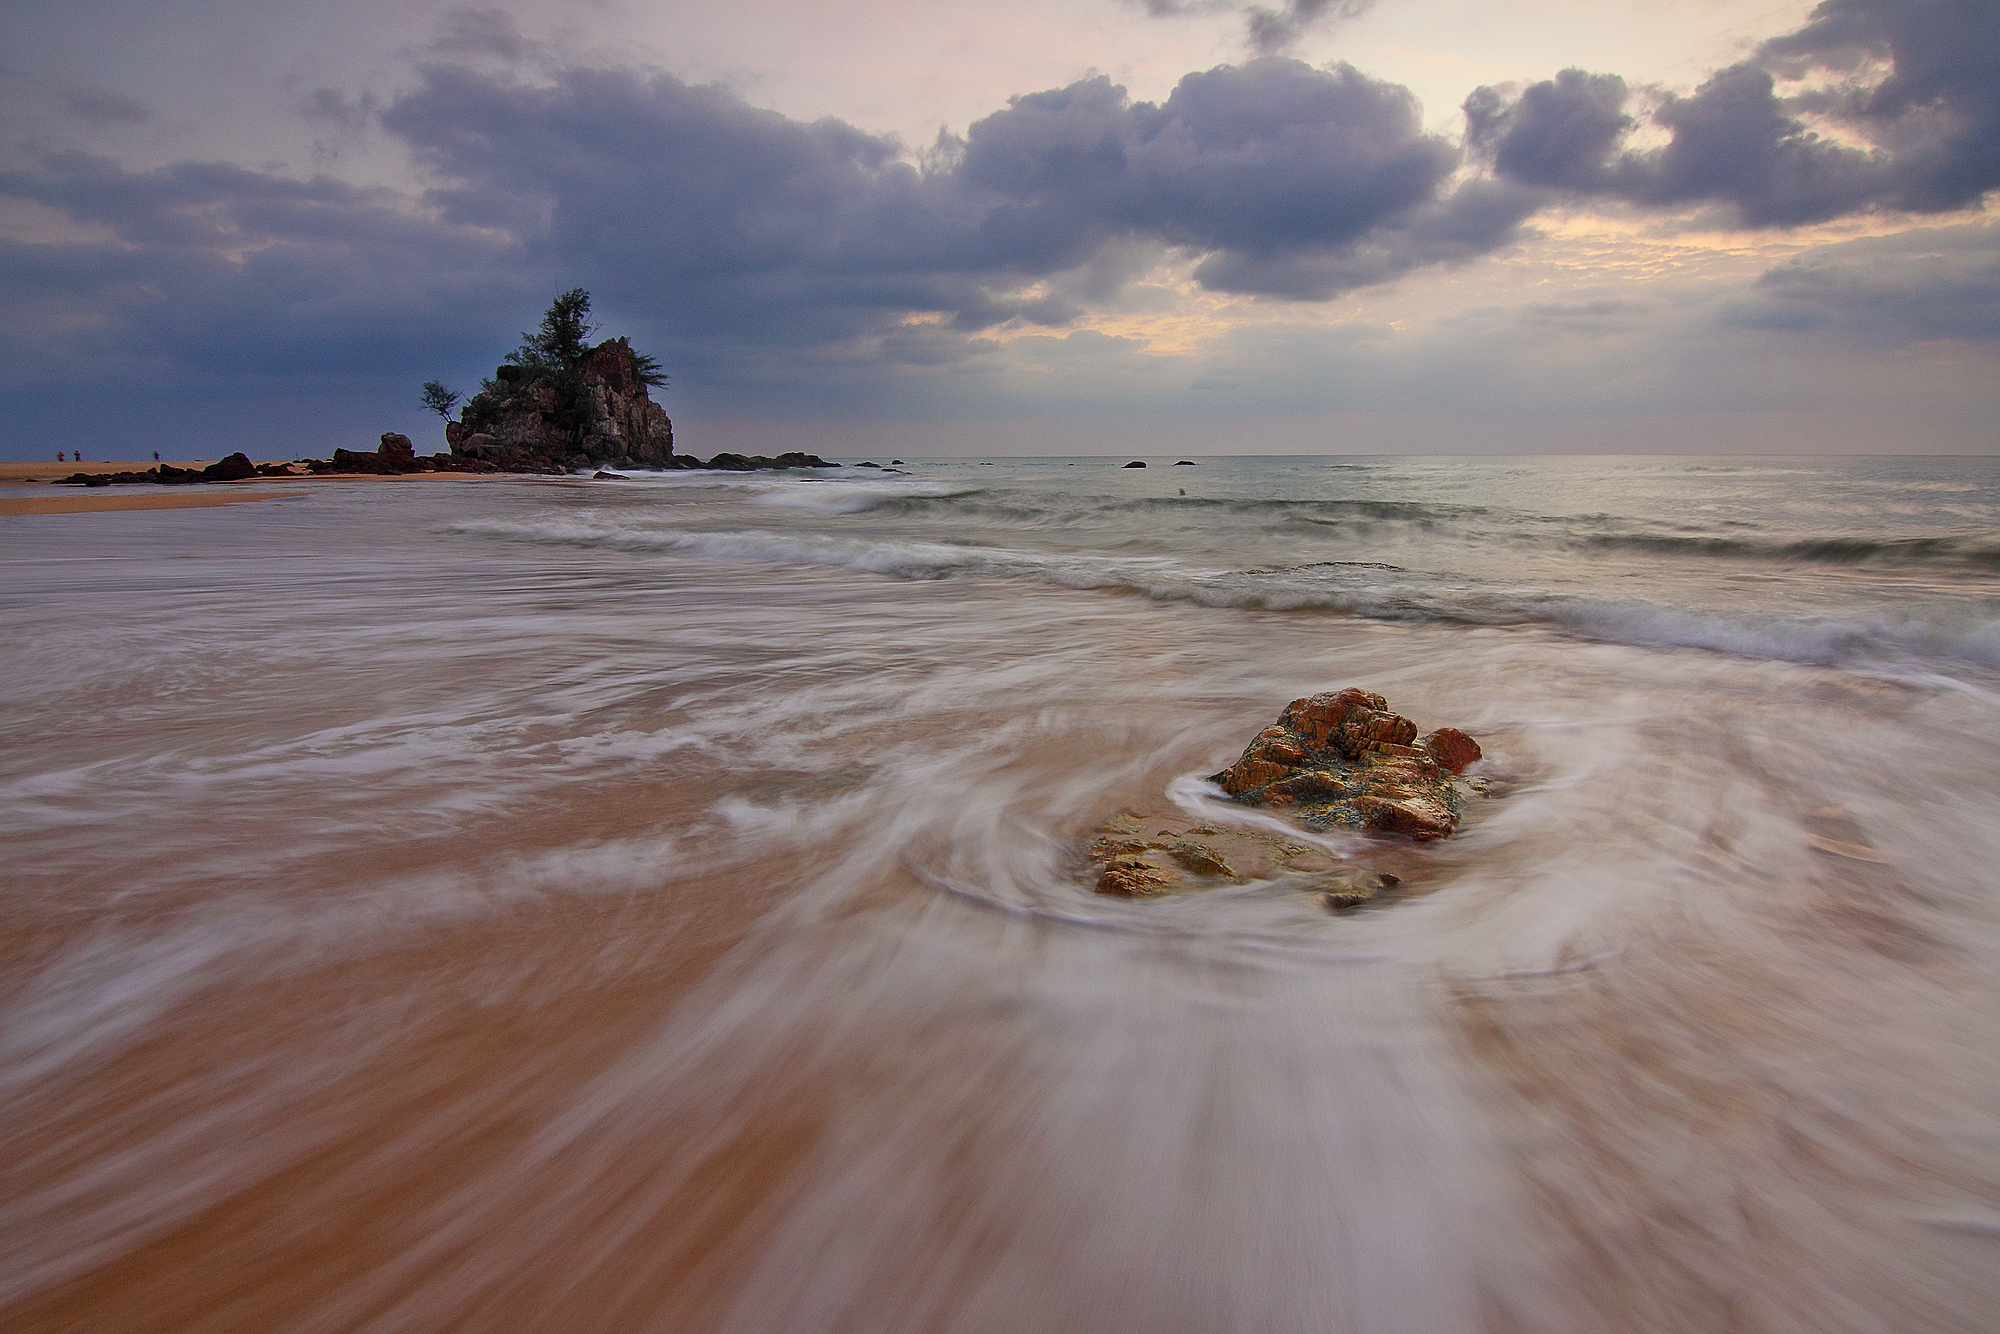
beach, sea, coast, water, nature, sand, rock, ocean, horizon, cloud, sky, sunrise, sunset, sunlight, cloudy, morning, shore, wave, dawn, dusk, evening, reflection, seascape, weather, bay, seashore, material, body of water, rocks, waves, atmospheric phenomenon, wind wave